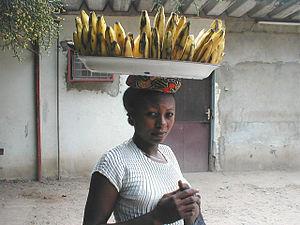
L'économie de la république démocratique du Congo, après une période de relatif dynamisme économique, a subi une sévère dépression entre le milieu des années 1980 et le milieu des années 2000, liée aux guerres civiles qui ont ravagé le pays. Avec une croissance économique de 8,2 % en 2008 et de 2,7 % en 2009, la RDC a ensuite été l'un des pays d'Afrique les plus touchés par la crise de 2008-2009.
La culture de la République démocratique du Congo reflète la diversité des centaines de groupes ethniques habitant le pays et leurs coutumes. Aux bouches du fleuve succèdent une dense forêt dans le bassin du fleuve Congo, et une savane sur les plateaux du centre, la région le plus densément peuplée du pays en dehors de l'agglomération de Kinshasa. Depuis la fin du XIXᵉ siècle, les modes de vie traditionnels ont été modifiés à la suite de la colonisation, les luttes pour l'indépendance, la mainmise sur le pays par Mobutu Sese Seko, et plus récemment les Première et Deuxième Guerre du Congo. Malgré ces influences, les coutumes et les cultures traditionnelles du Congo restent en grande partie préservées.